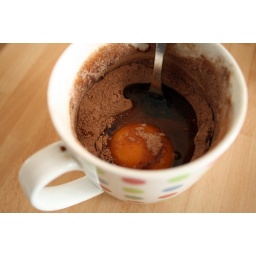
Chocolate cake in a mug